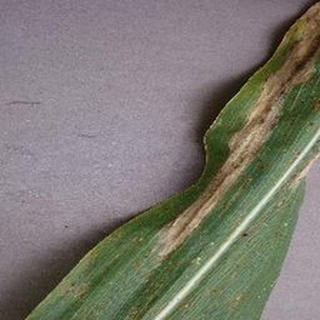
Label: corn_northern_leaf_blight